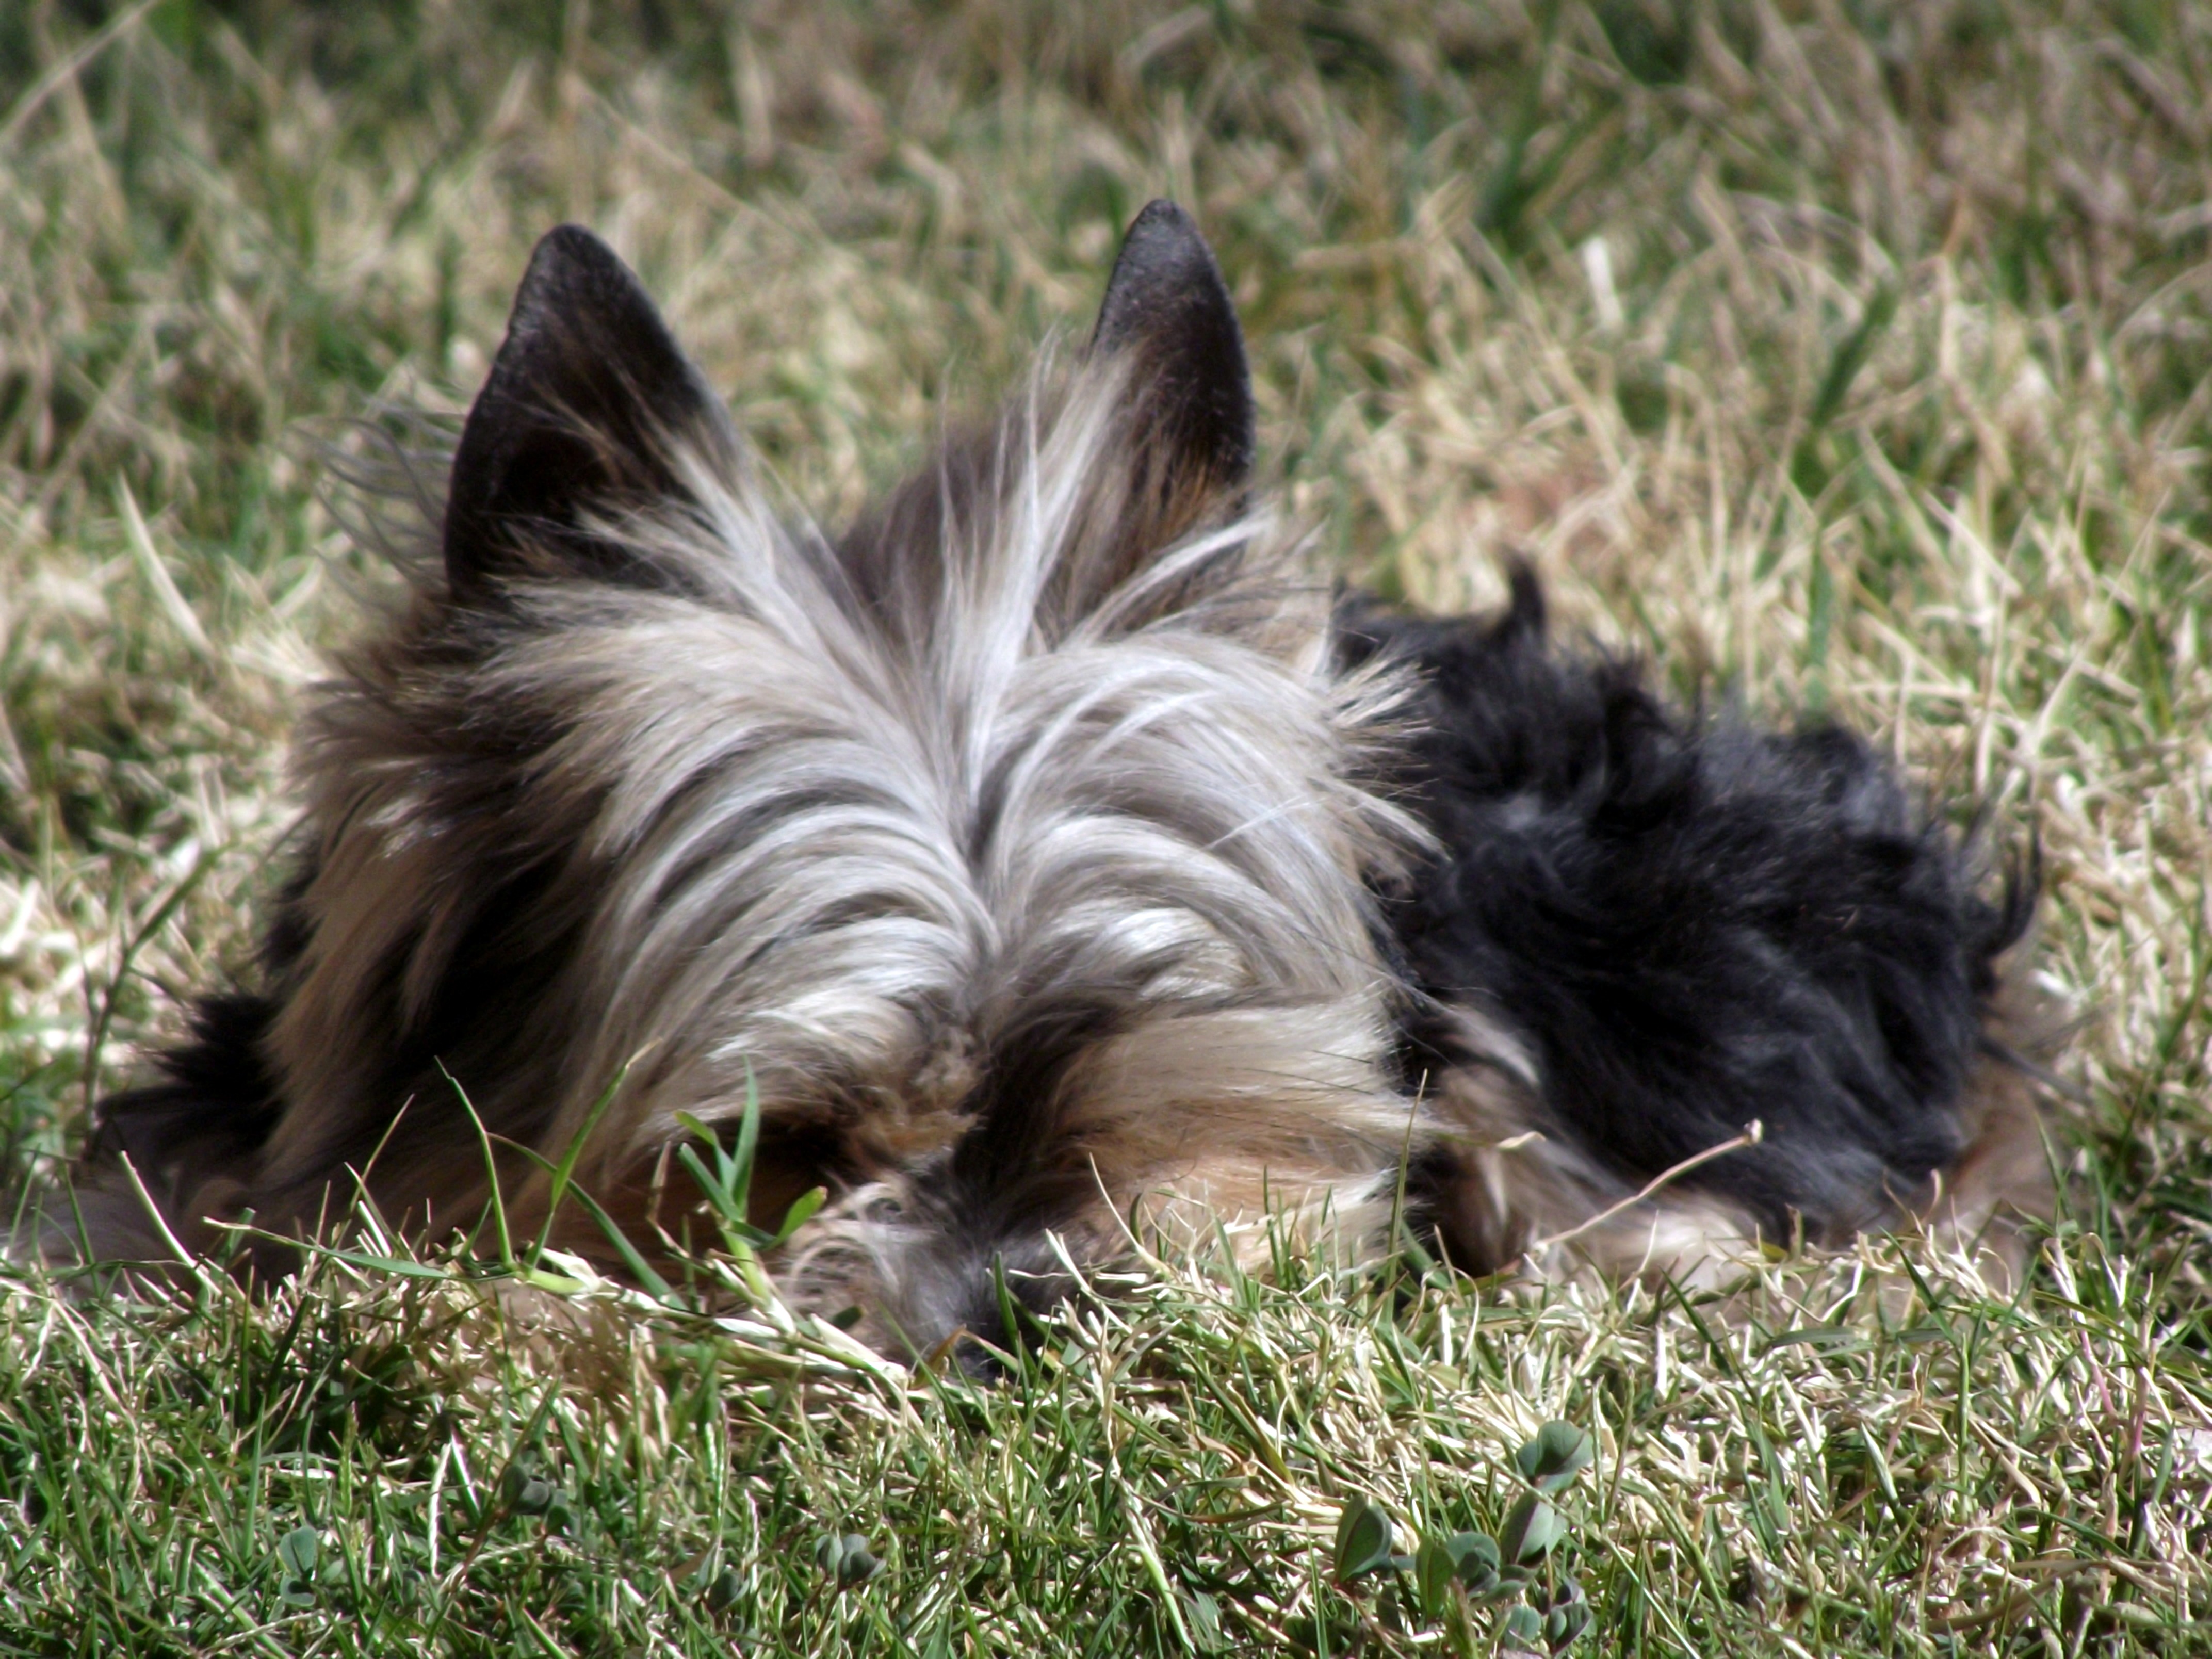
dog, canine, pet, portrait, mammal, ears, yorkie, vertebrate, dog breed, terrier, pointed, yorkshire terrier, cairn terrier, australian silky terrier, dog like mammal, carnivoran, australian terrier, biewer terrier